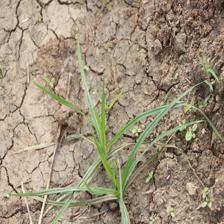
Label: Grass